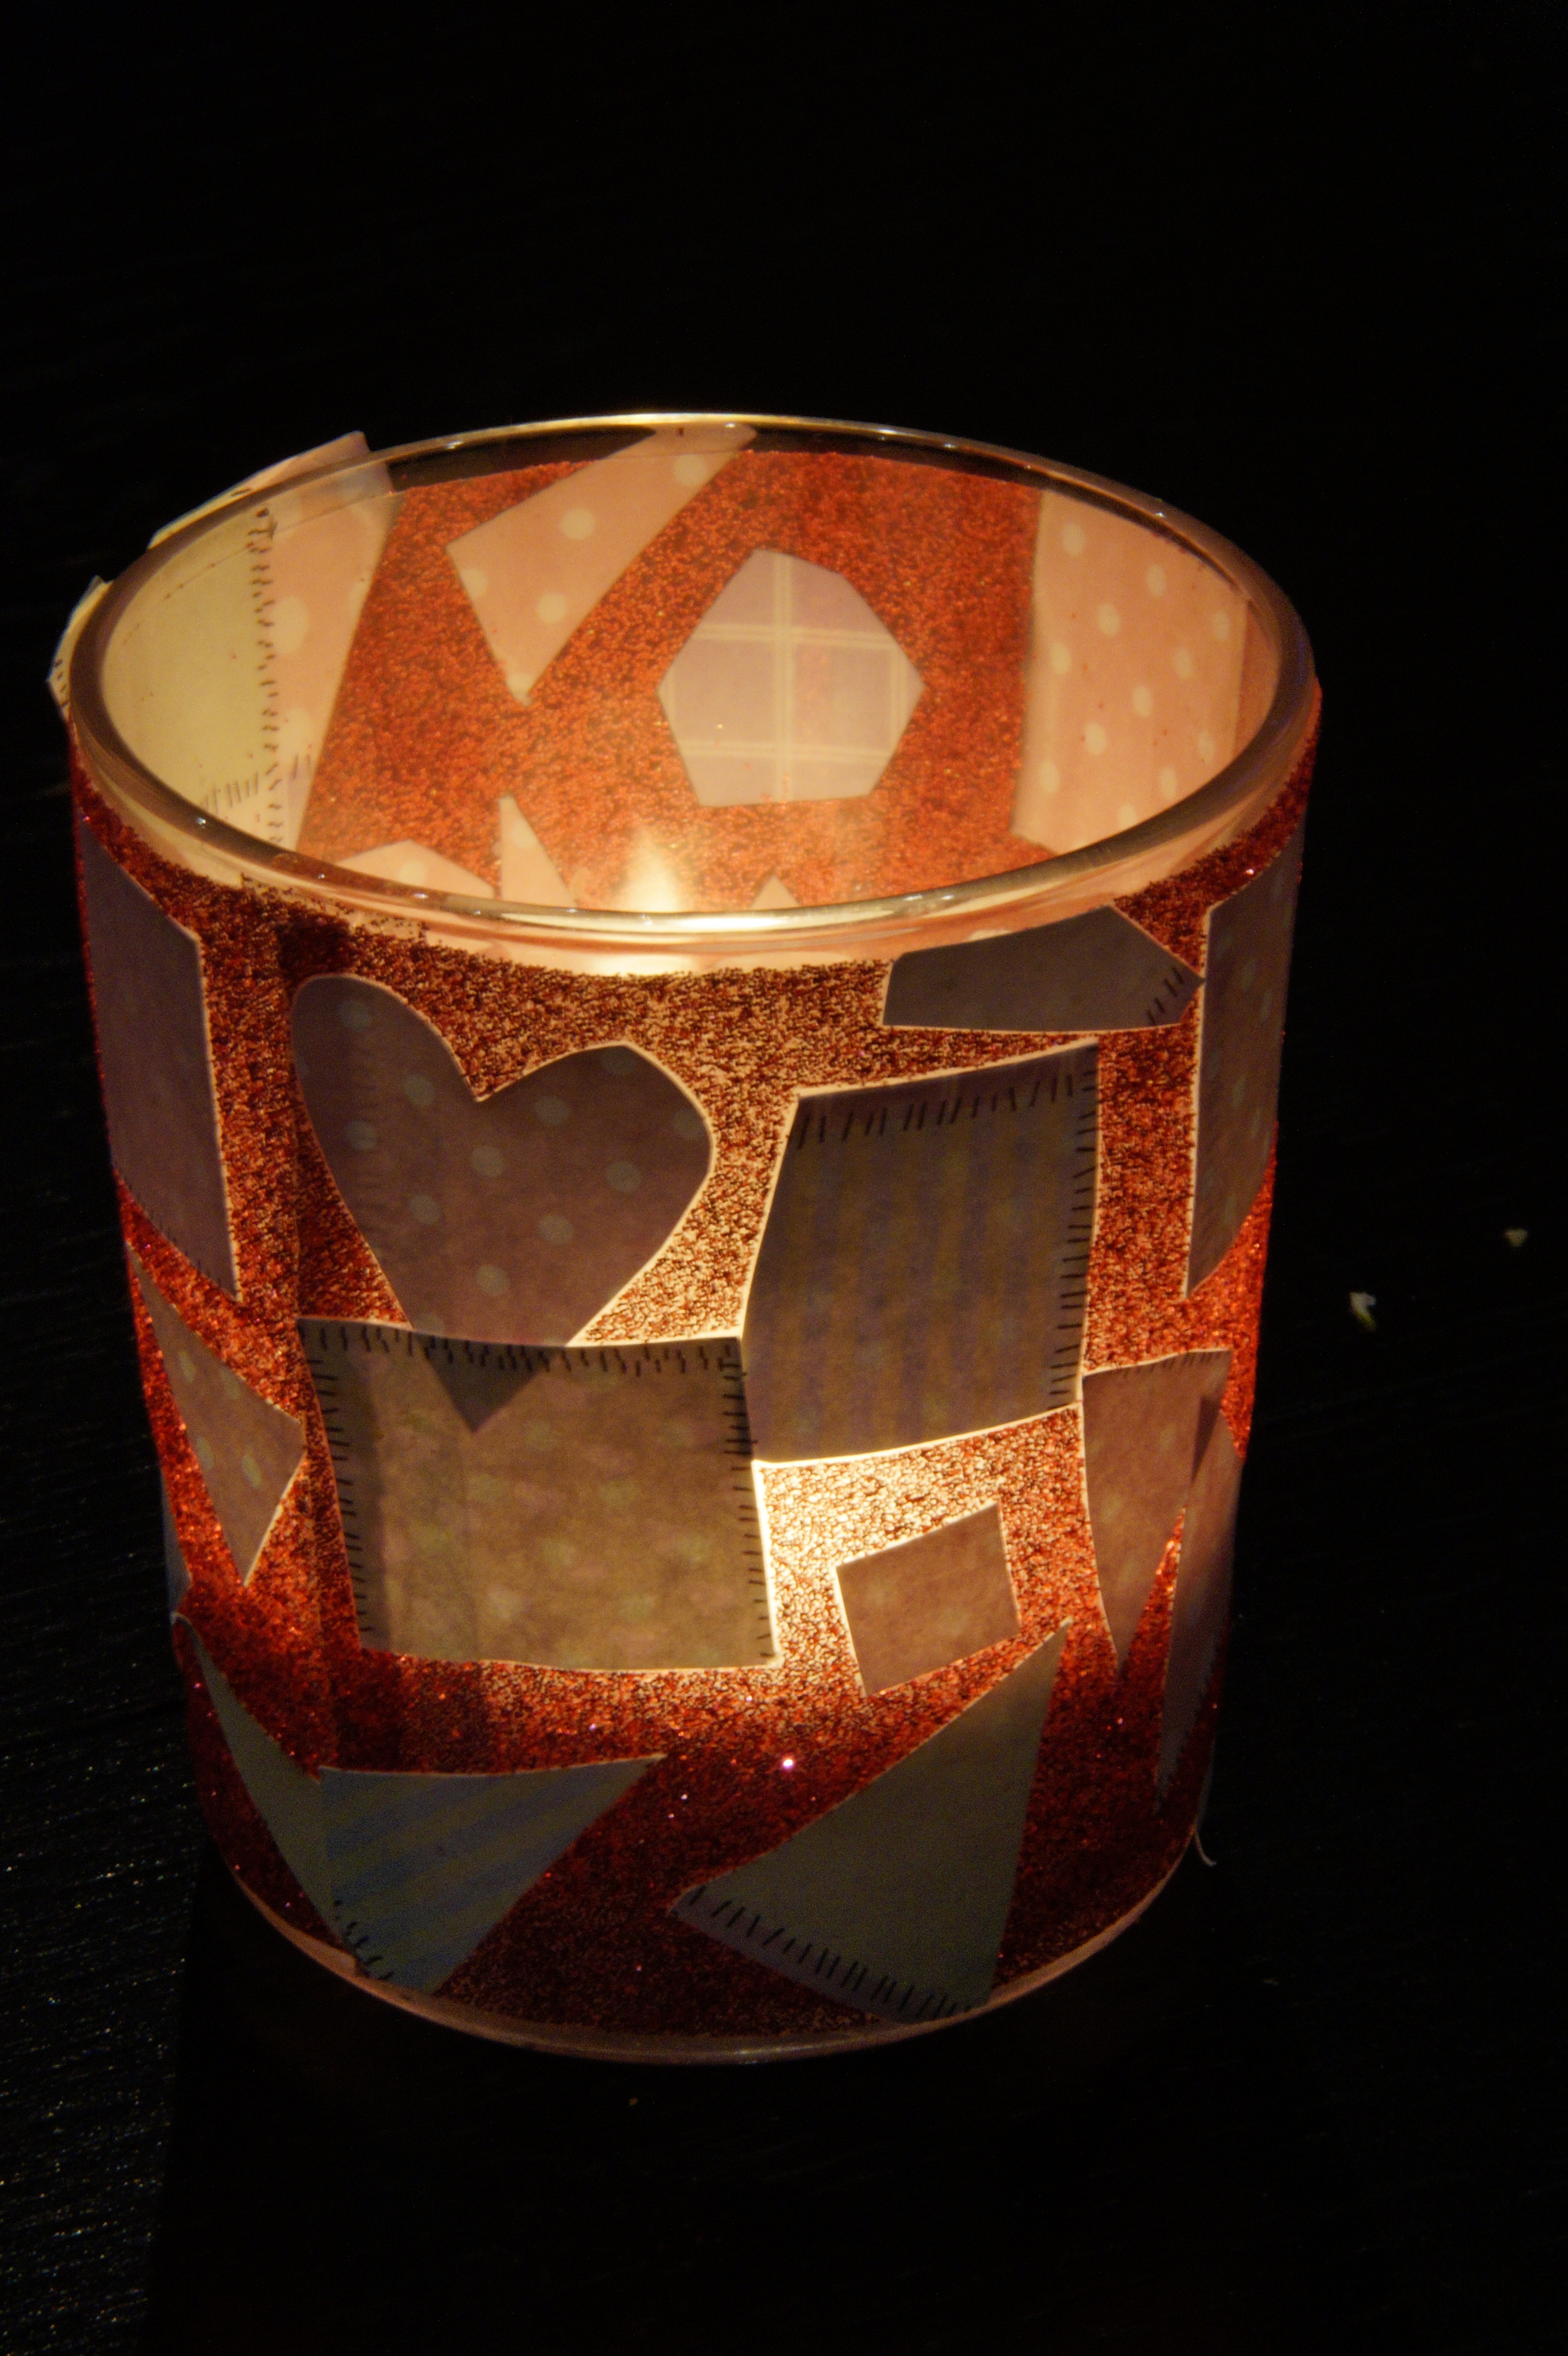
light, glass, vase, lantern, red, ceramic, child, candle, lighting, drum, material, art, bright, mood, shape, candlelight, handicraft, tealight, tinker, windlight, do it yourself, man made object, hand drum